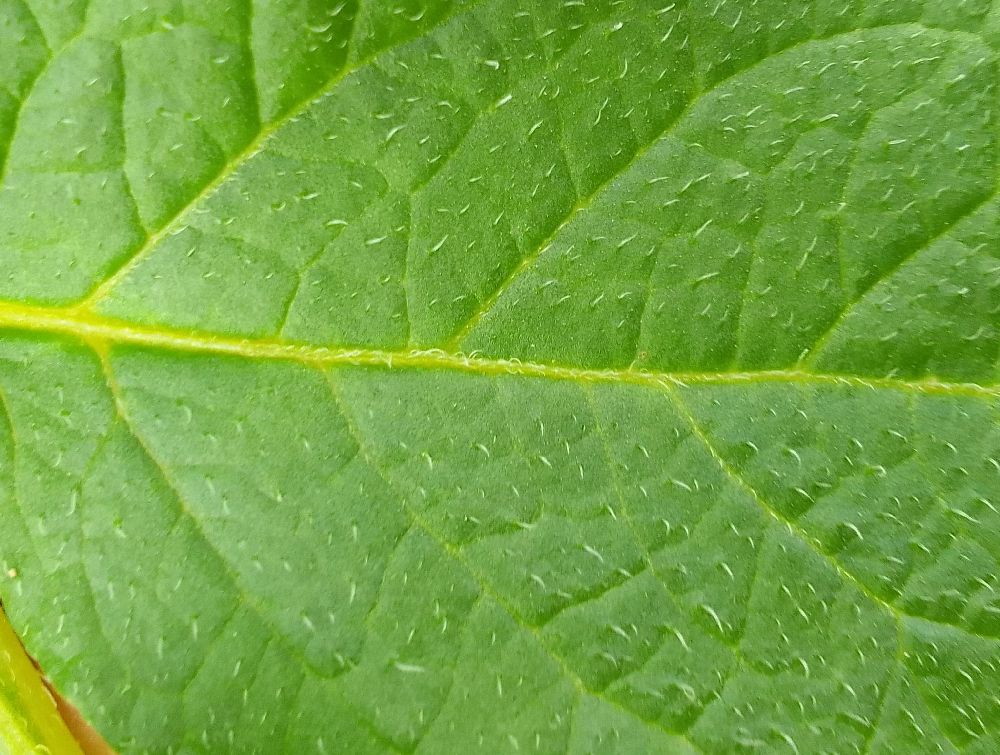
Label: Healthy